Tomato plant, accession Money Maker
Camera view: horizontal (90 deg, fisheye); turntable rotation: 60 degrees
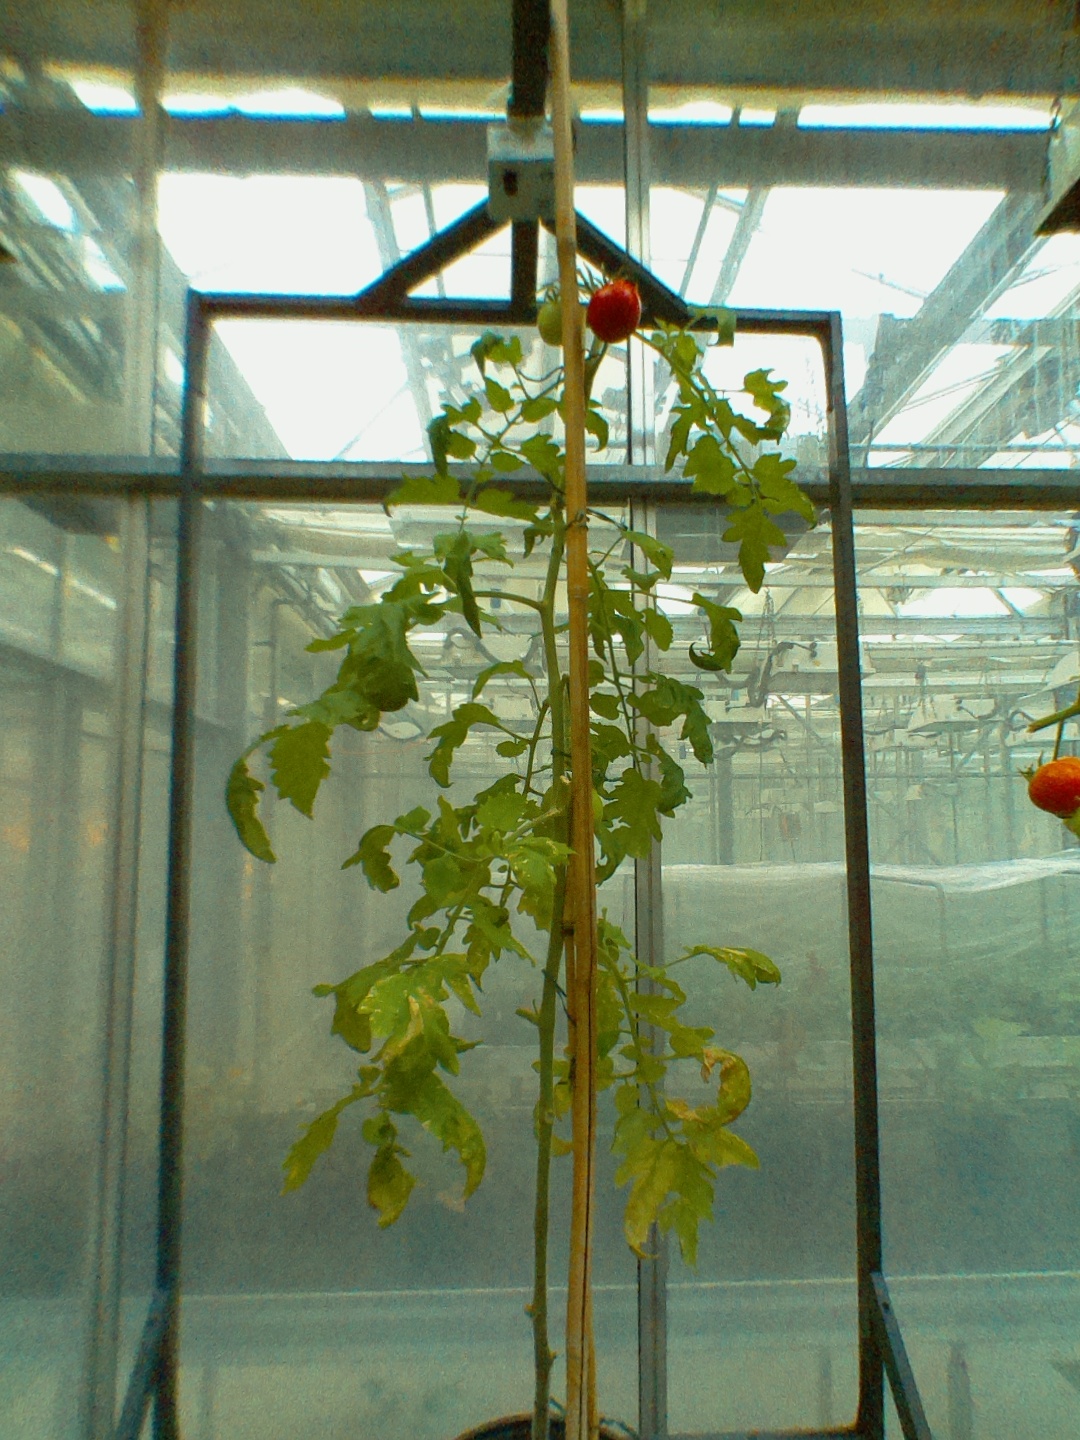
BBCH growth stage 85: 50%-60% of fruits show typical fully ripe color